Takumi-kun Series: Ano, Hareta Aozora

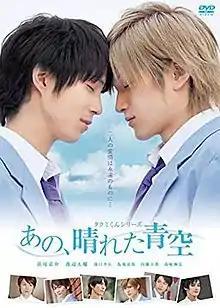

is a 2011 Japanese film based on the novel of the same name by Shinobu Gotoh. The film is directed by Kenji Yokoi and stars Kyousuke Hamao and Daisuke Watanabe.